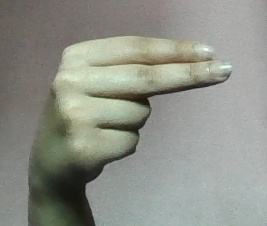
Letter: ain